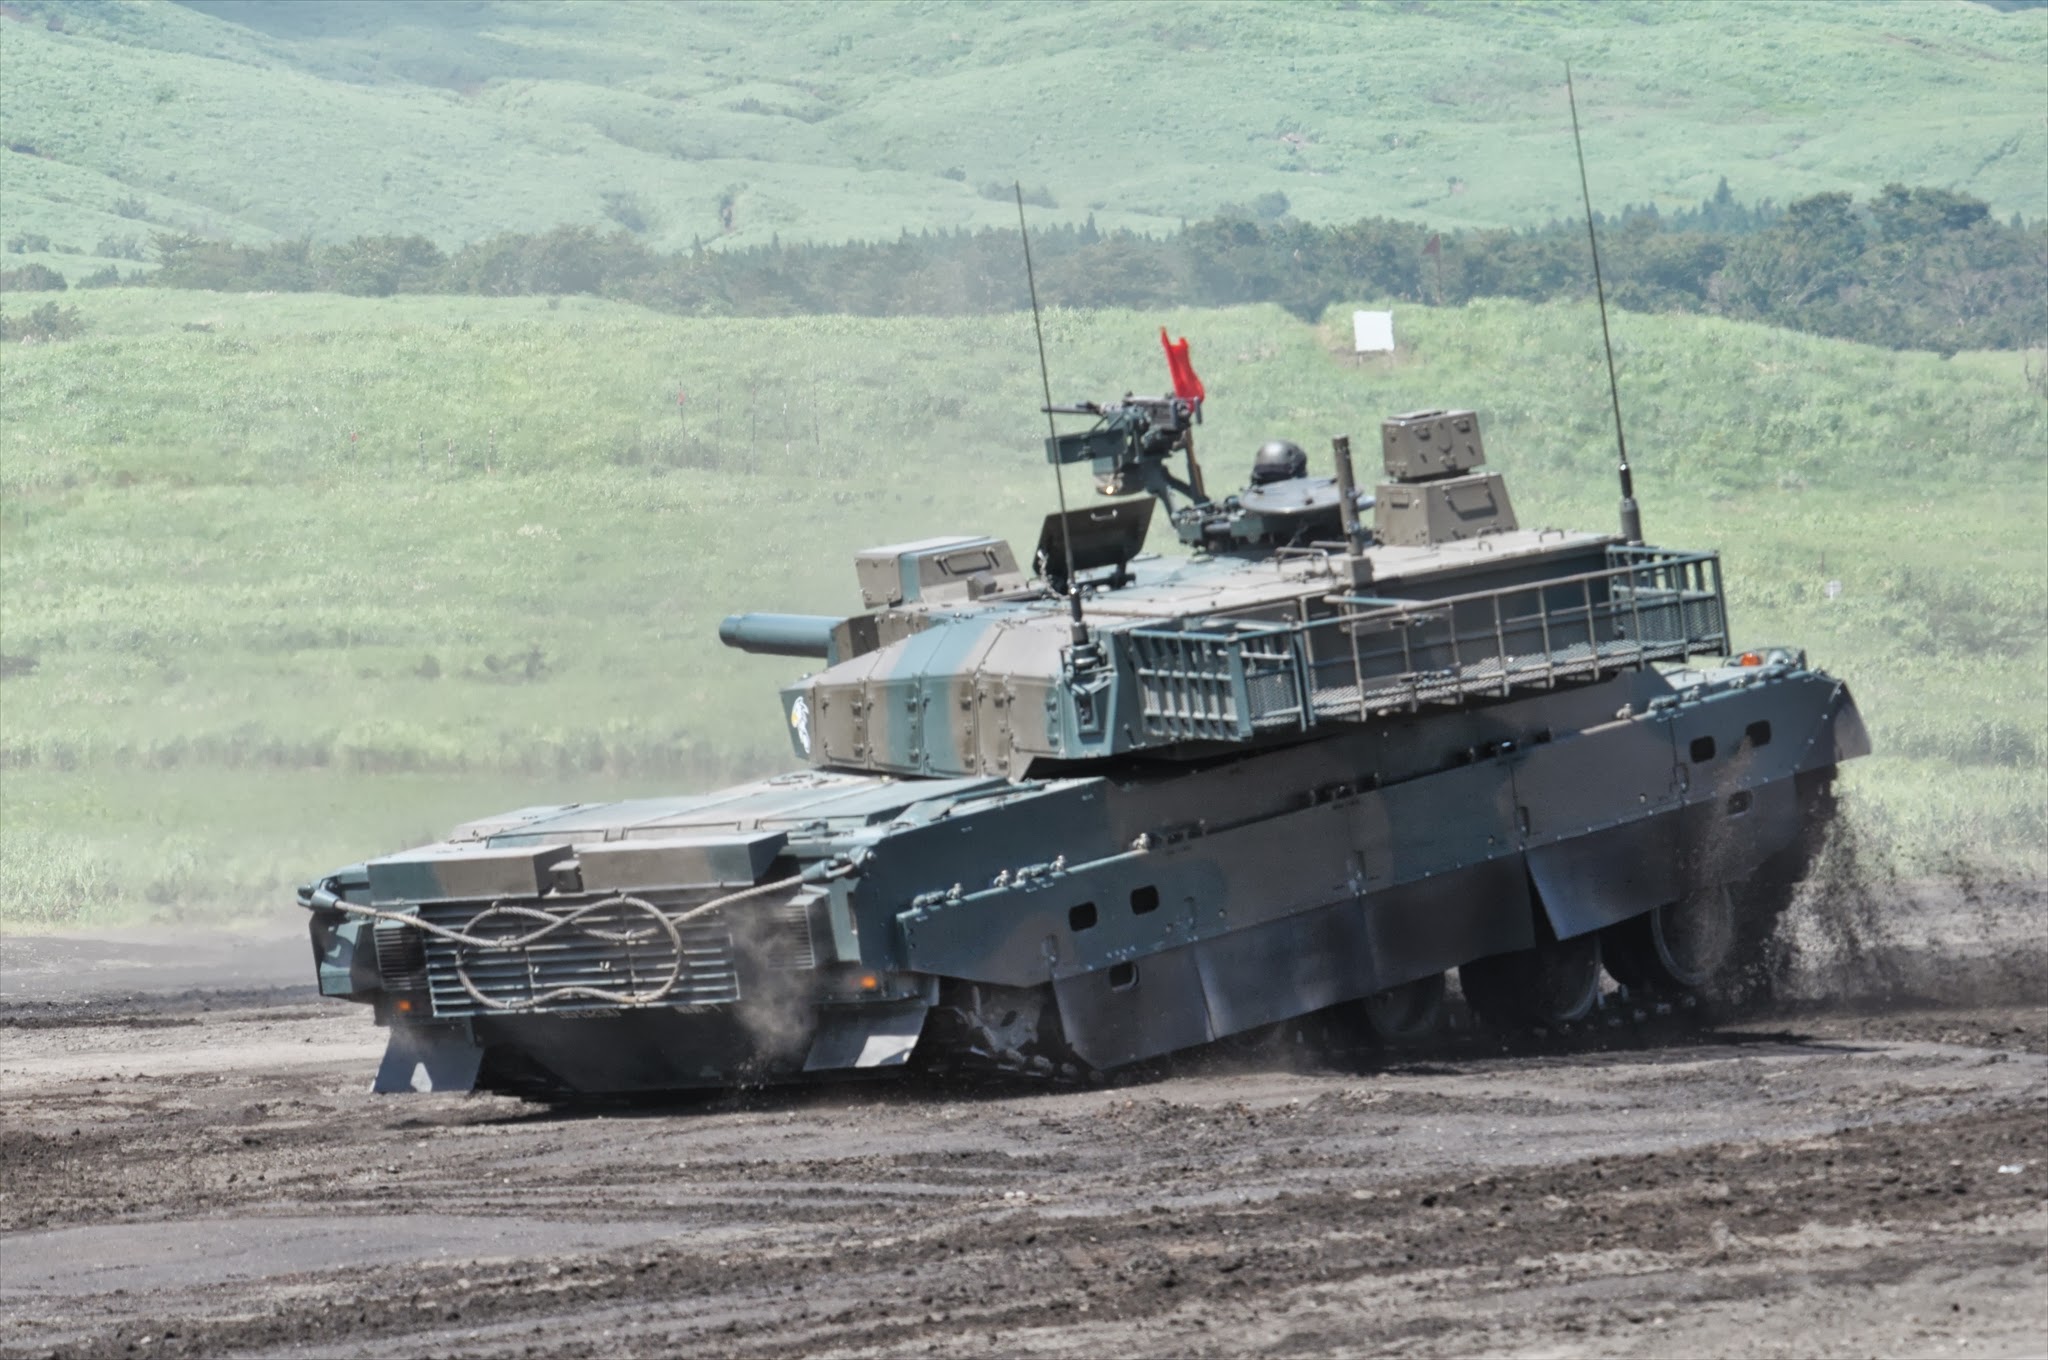
car, vehicle, combat vehicle, tank, military vehicle, churchill tank, military, armored car, army, military organization, self propelled artillery